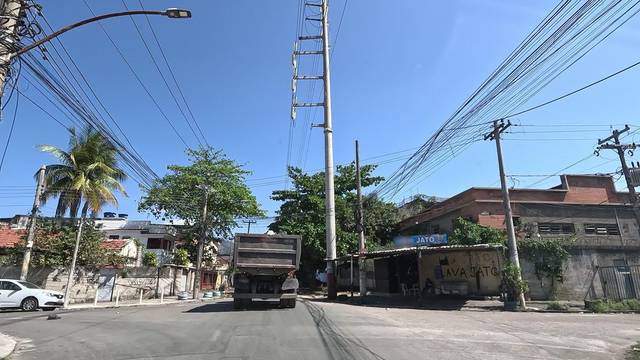
Region: Brazil
Coordinates: -22.889, -43.257